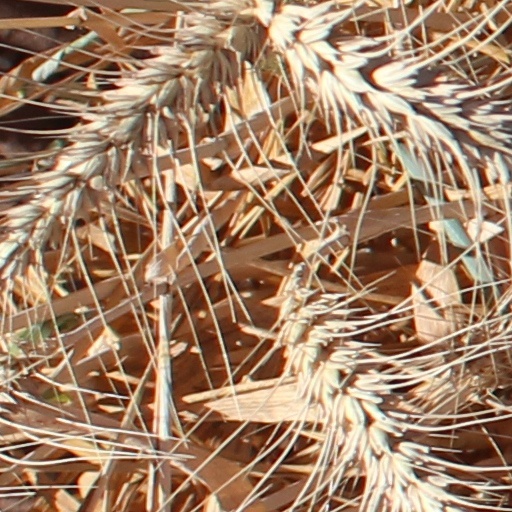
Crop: wheat